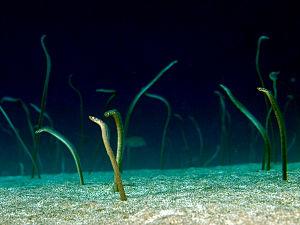
La sous-famille des Heterocongrinae comporte deux genres comprenant plusieurs espèces de poissons appelés hétérocongres, anguilles jardinières, anguilles de jardin ou anguilles tubicoles.